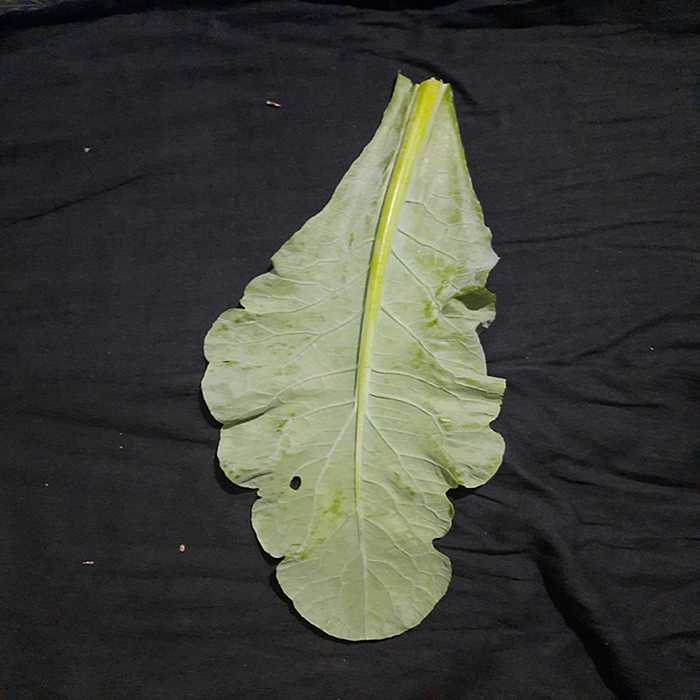
Plant: Cauliflower
Label: Fresh leaf